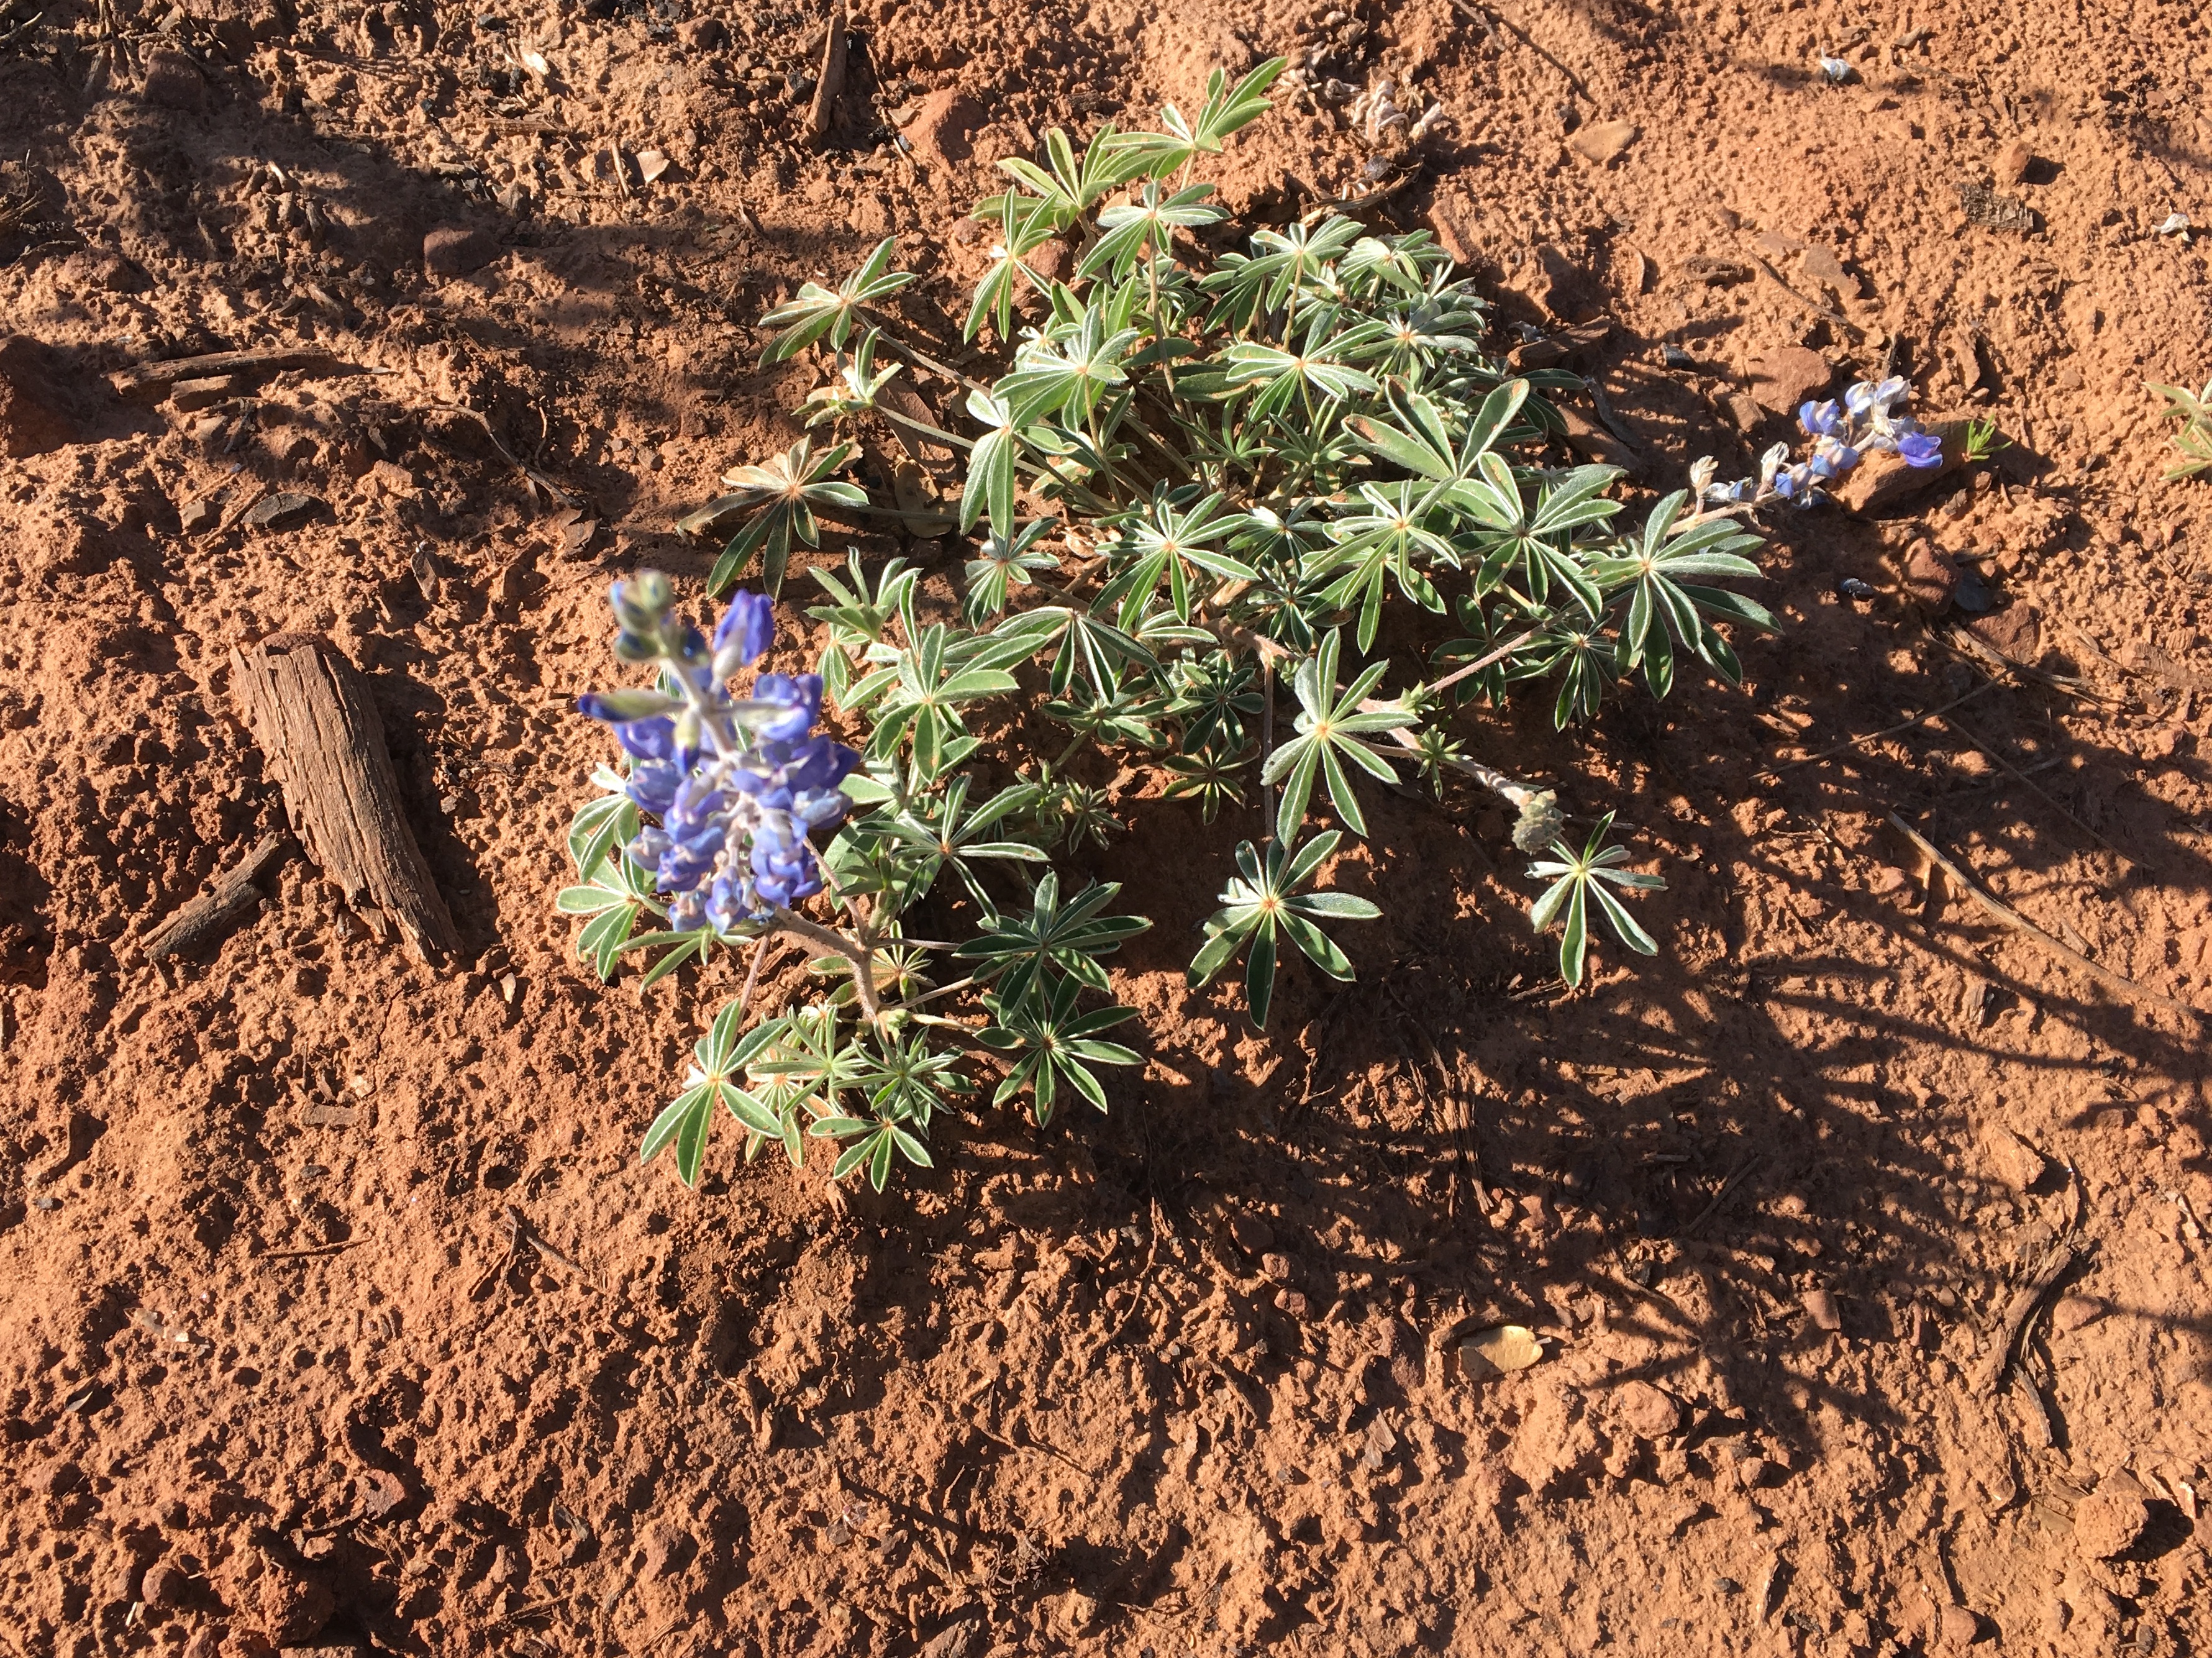
plant, leaf, flower, herb, produce, soil, botany, flora, wildflower, lupine, flowering plant, land plant